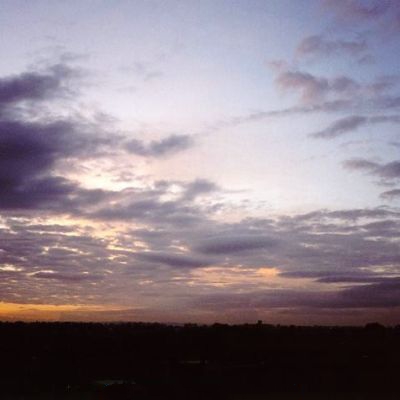
Cloud type: Stratocumulus (Sc)